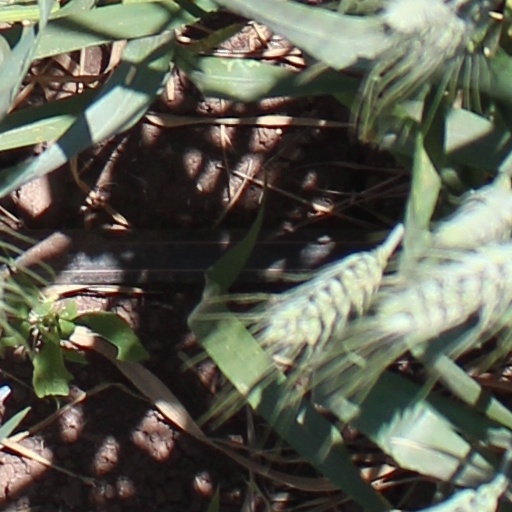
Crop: wheat